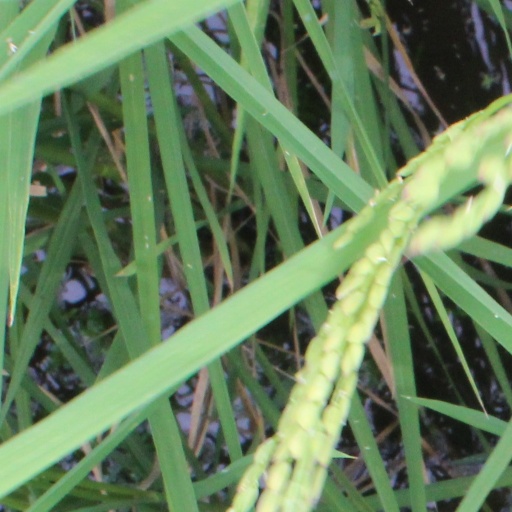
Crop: rice